Penitentiary (1938 film)

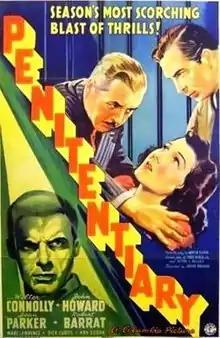
Theatrical release poster

Penitentiary is a 1938 American crime film directed by John Brahm starring Walter Connolly, John Howard, Jean Parker and Robert Barrat. It was the second Columbia Pictures film adaptation of the 1929 stage play "The Criminal Code" by Martin Flavin, after Howard Hawk's "The Criminal Code" (1931) and followed by Henry Levin's "Convicted" (1950).